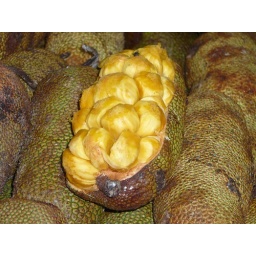
Exotical fruit at Street market in Kuching - Borneo